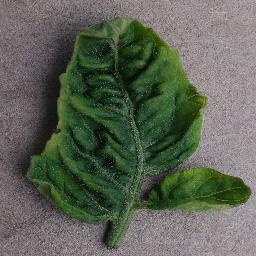
Label: Tomato___Tomato_Yellow_Leaf_Curl_Virus